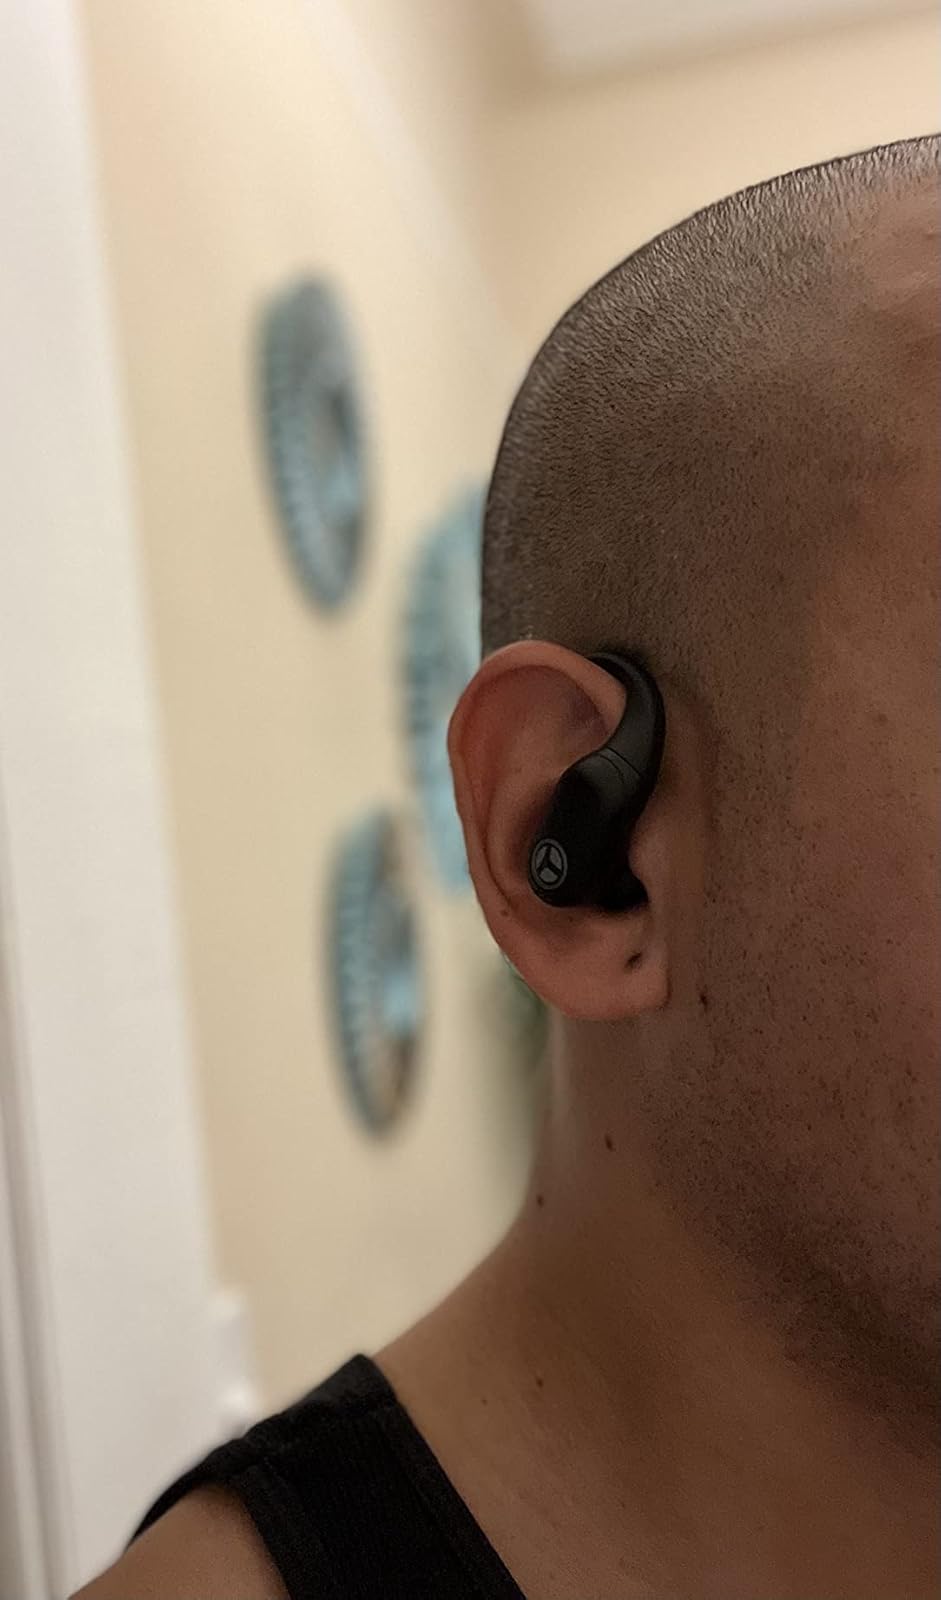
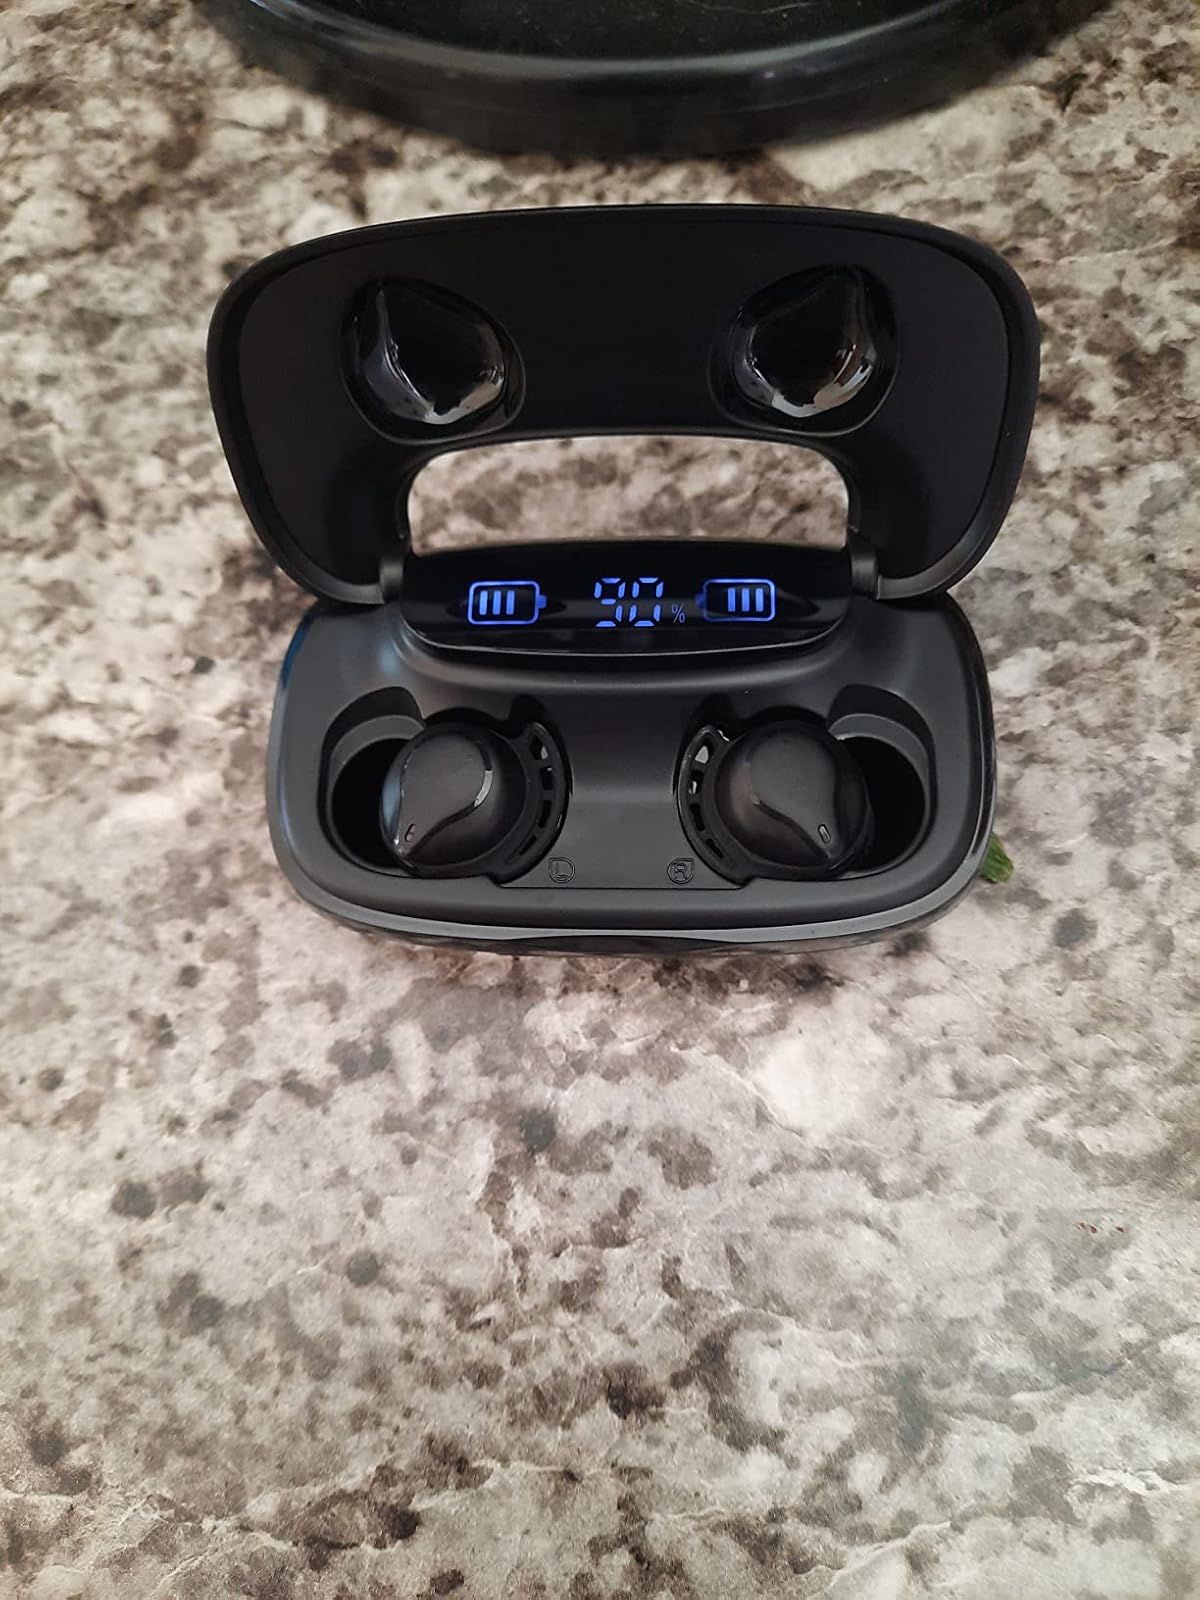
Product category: earbuds
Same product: no